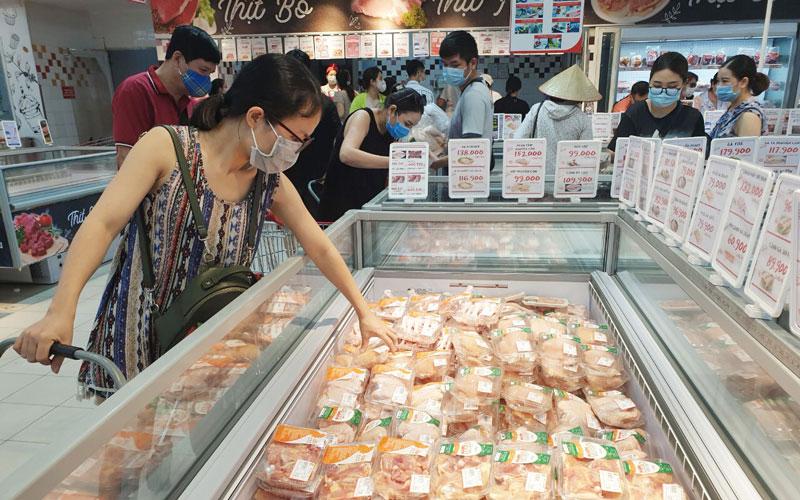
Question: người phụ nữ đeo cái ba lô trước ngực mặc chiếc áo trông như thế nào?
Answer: cô ấy mặc áo có hoa văn nhiều màu